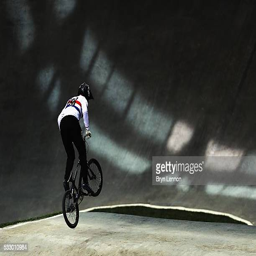
person in action during a training session